Jeannette Leonard Gilder

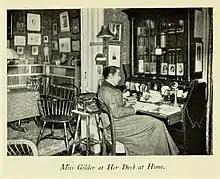
Gilder at her desk (1903)

Although she had no children of her own, Gilder took in four of her brother's children after their mother's death. She was a member of the Colony Club. Gilder died at her home in New York on January 17, 1916, at the age of 66, after a stroke brought on by a formation of a blood clot on the brain.